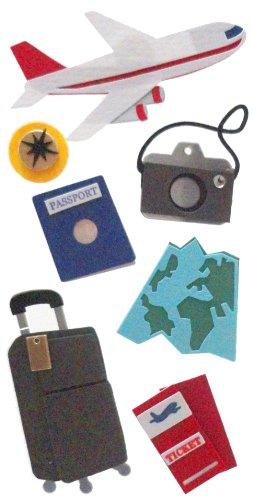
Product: Paper Craft Stickers
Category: Toys & Games | Arts & Crafts | Stickers
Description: Unique finishes.
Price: $6.19
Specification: ProductDimensions:6.8x2.9x0.2inches|ShippingWeight:0.16ounces(Viewshippingratesandpolicies)|DomesticShipping:ItemcanbeshippedwithinU.S.|InternationalShipping:ThisitemcanbeshippedtoselectcountriesoutsideoftheU.S.LearnMore|Itemmodelnumber:PSCBHMLE13|ASIN:B001QPKMUG